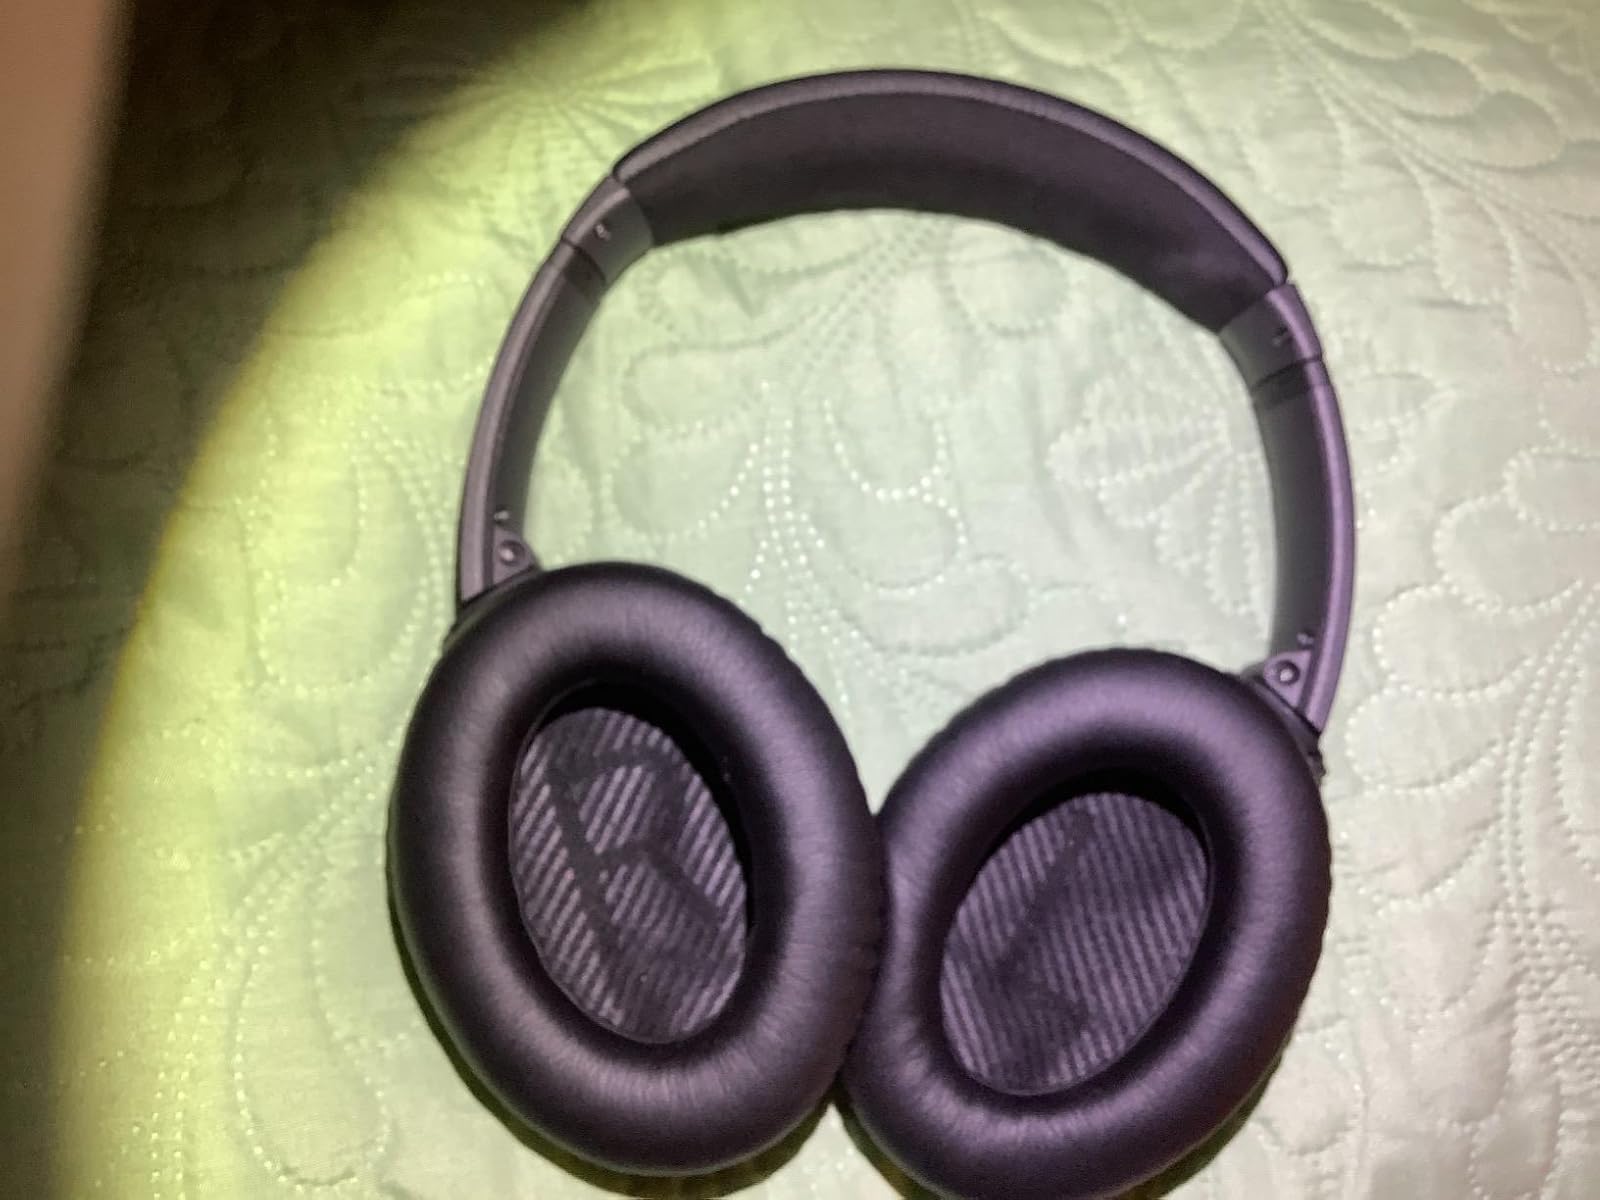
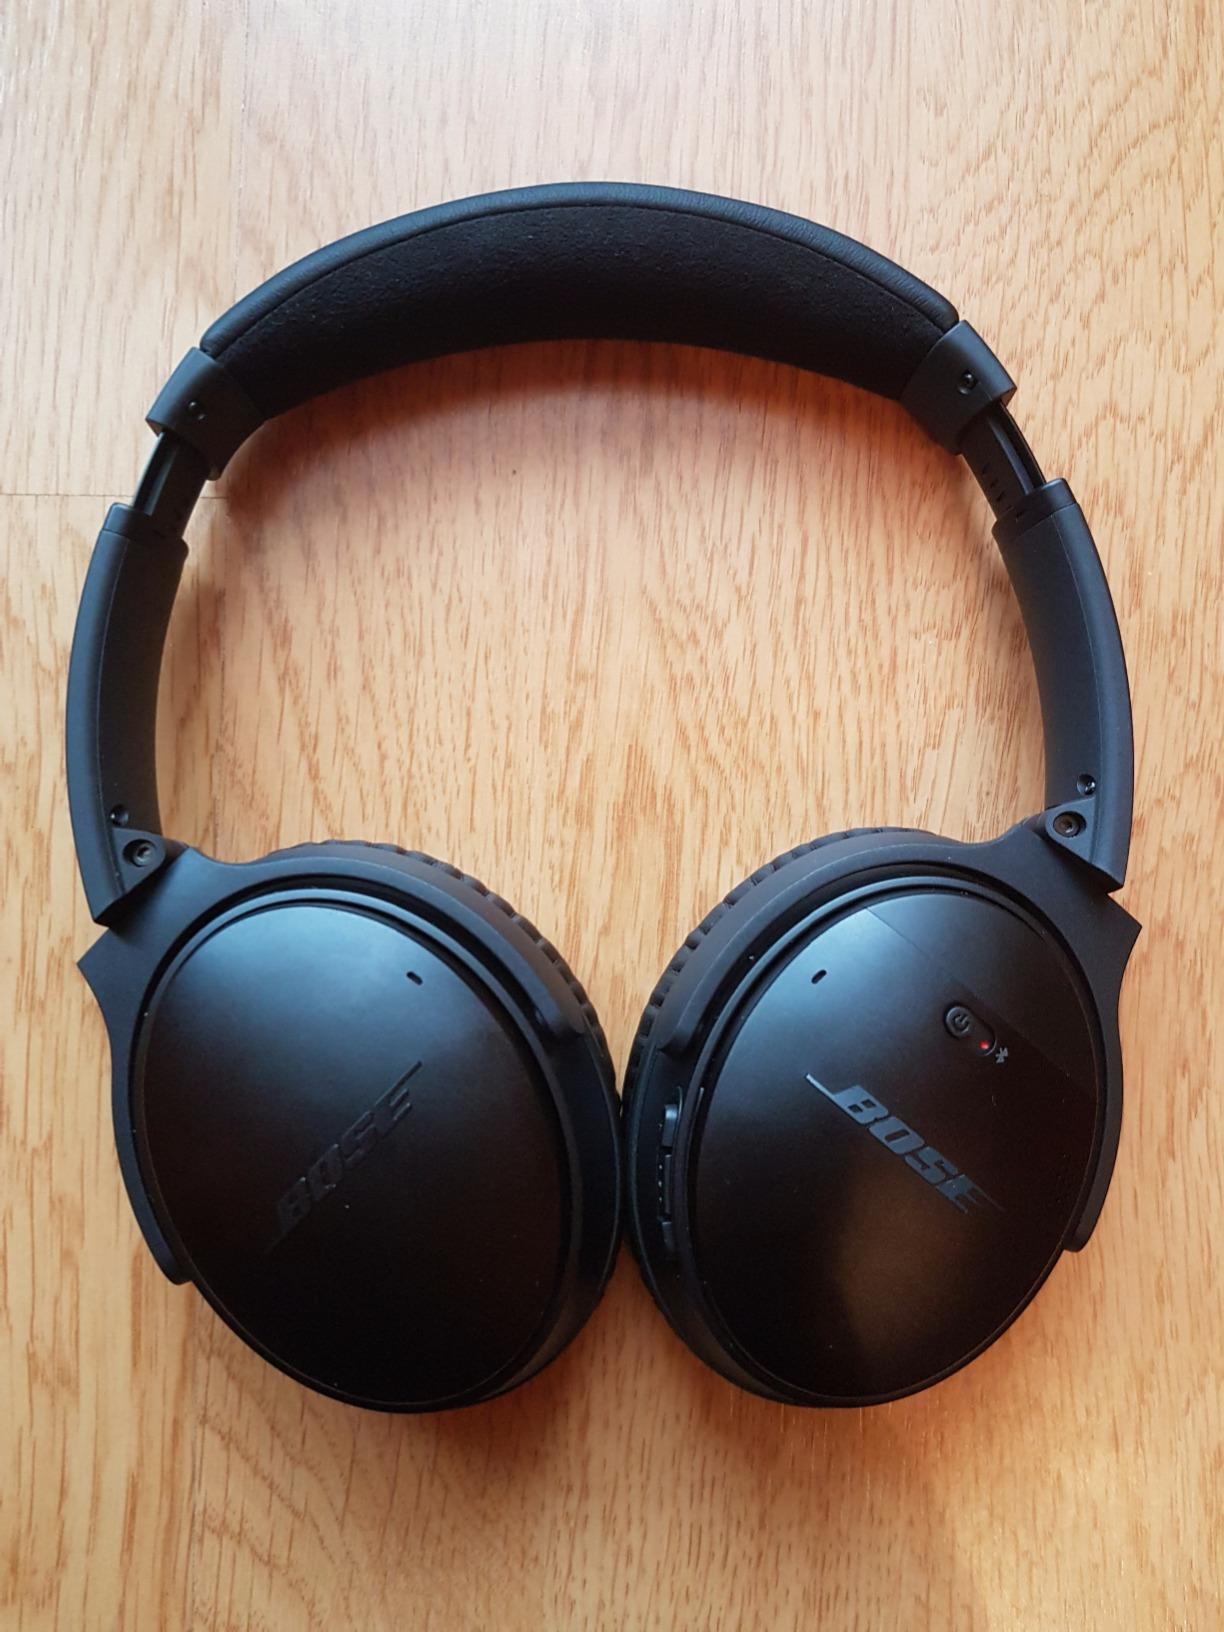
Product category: headphones
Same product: yes